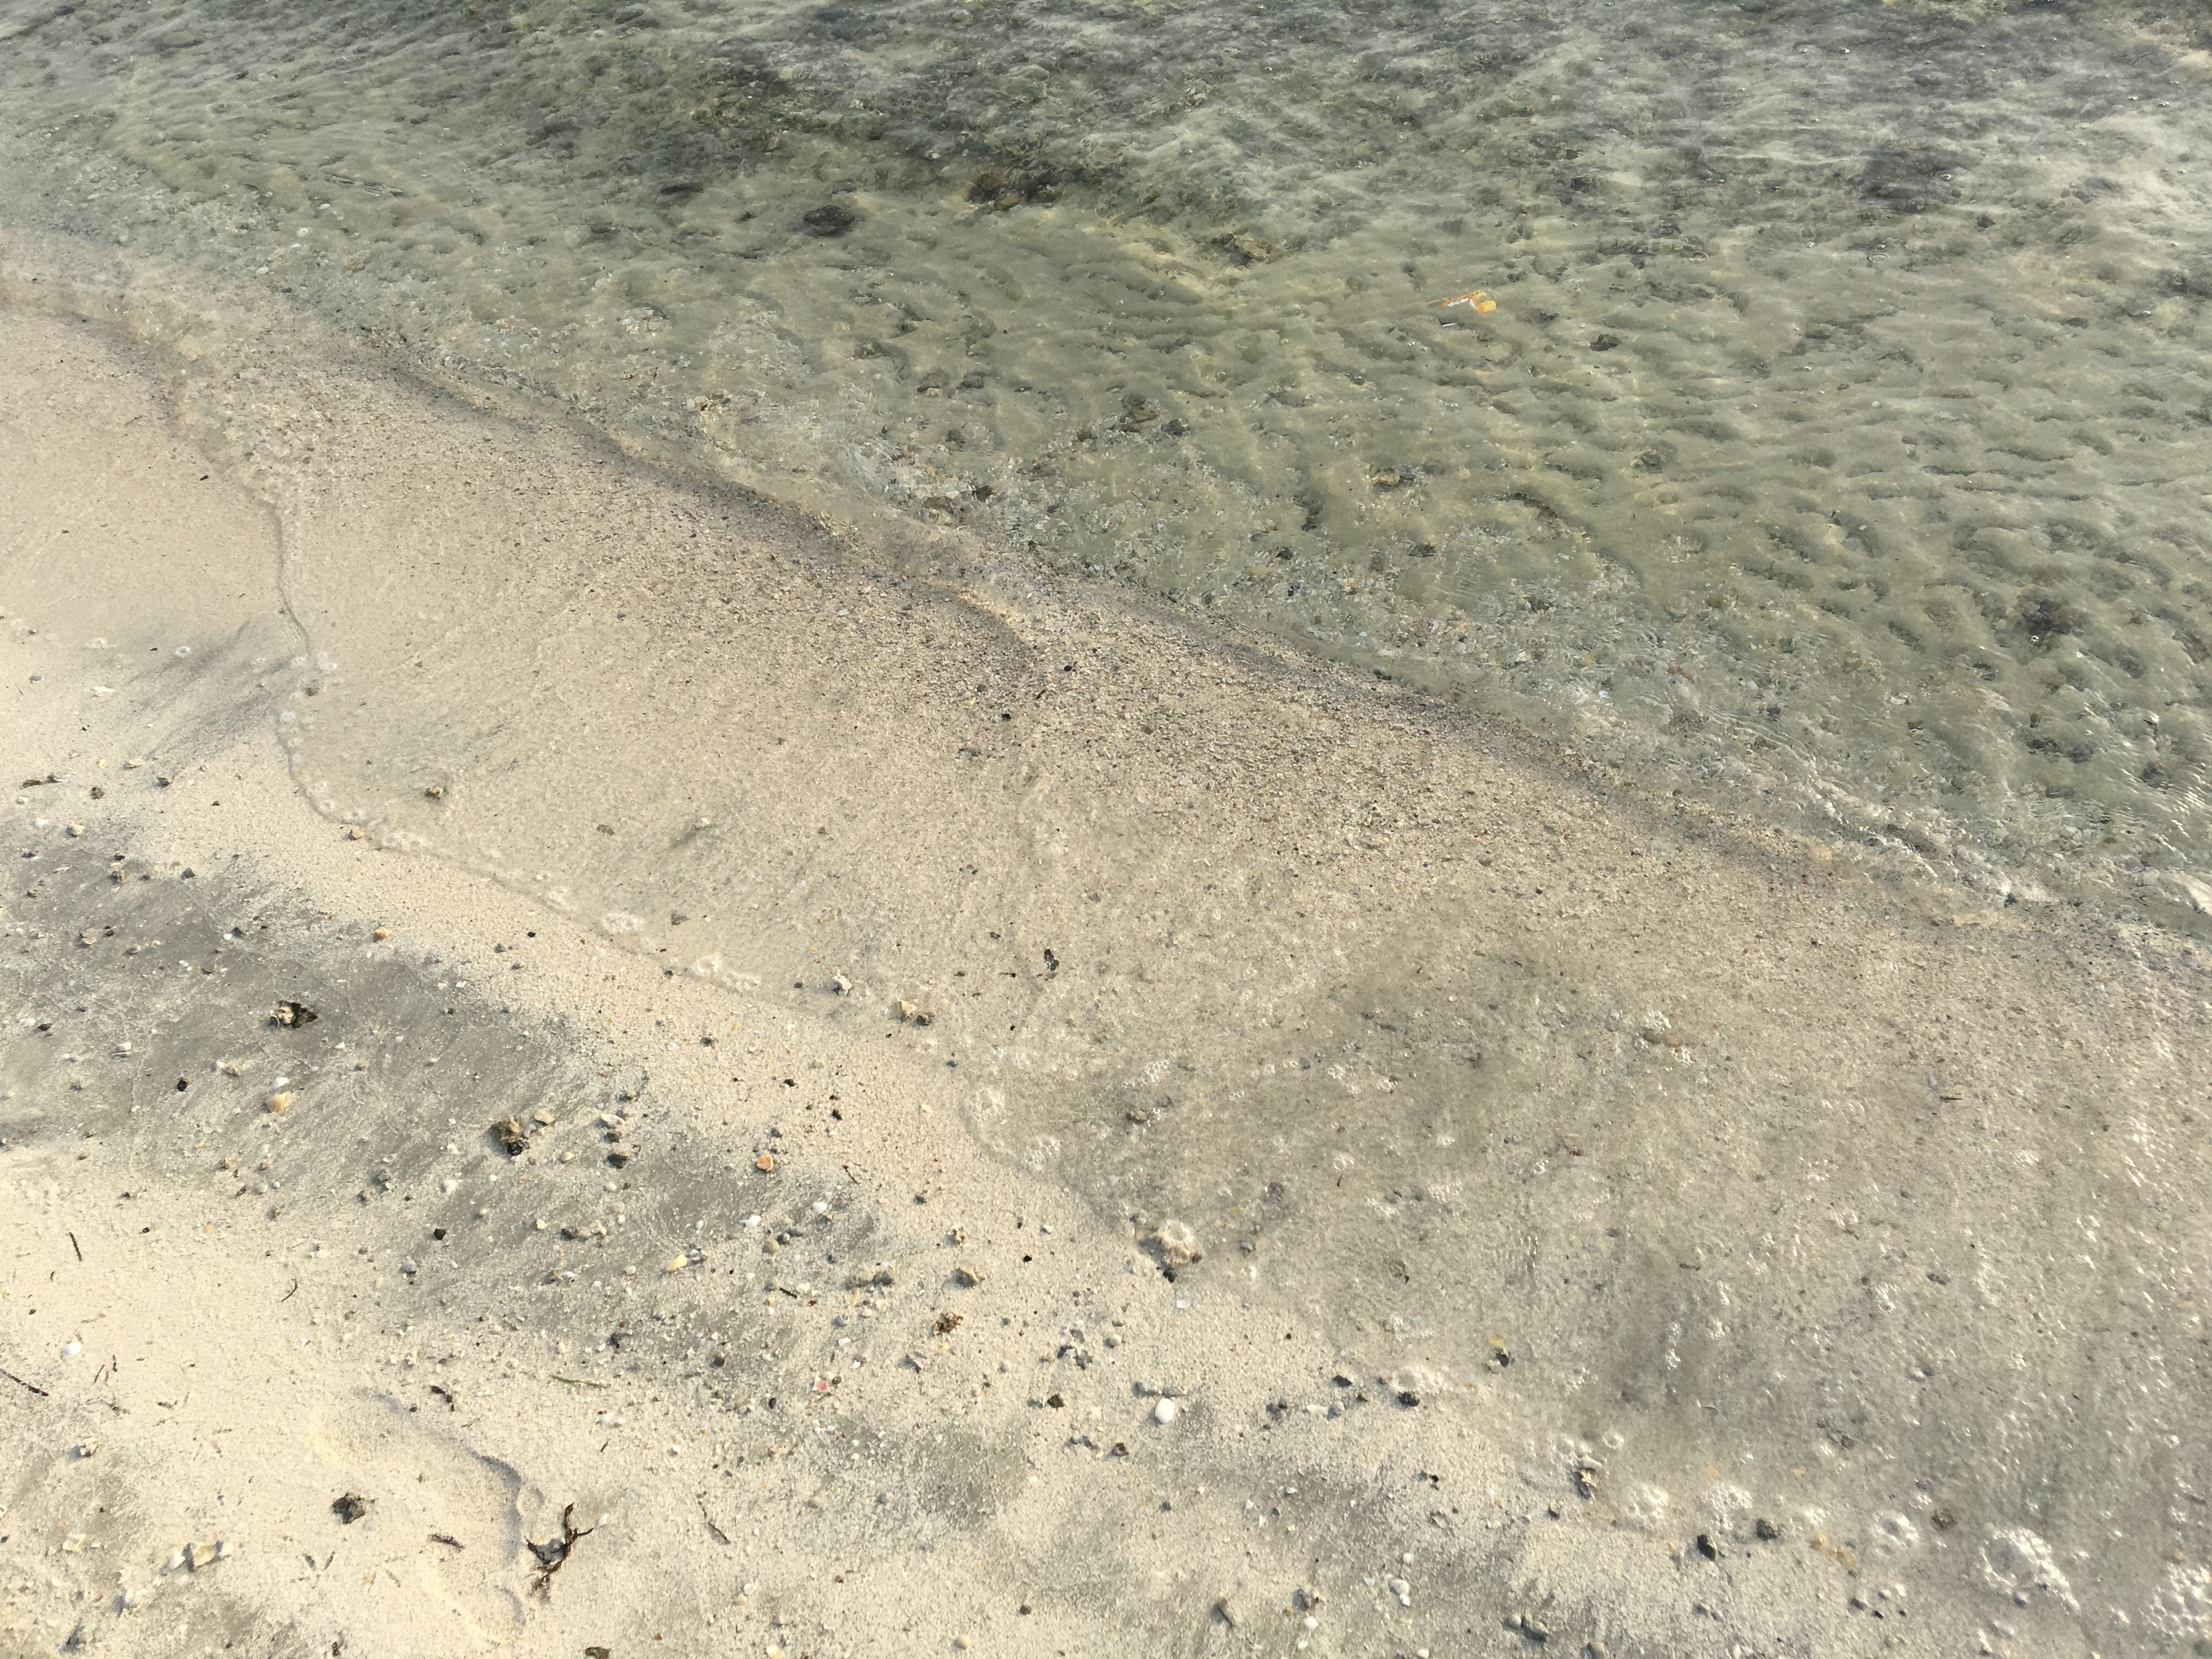
sand, rock, asphalt, soil, material, geology, wadi, road surface